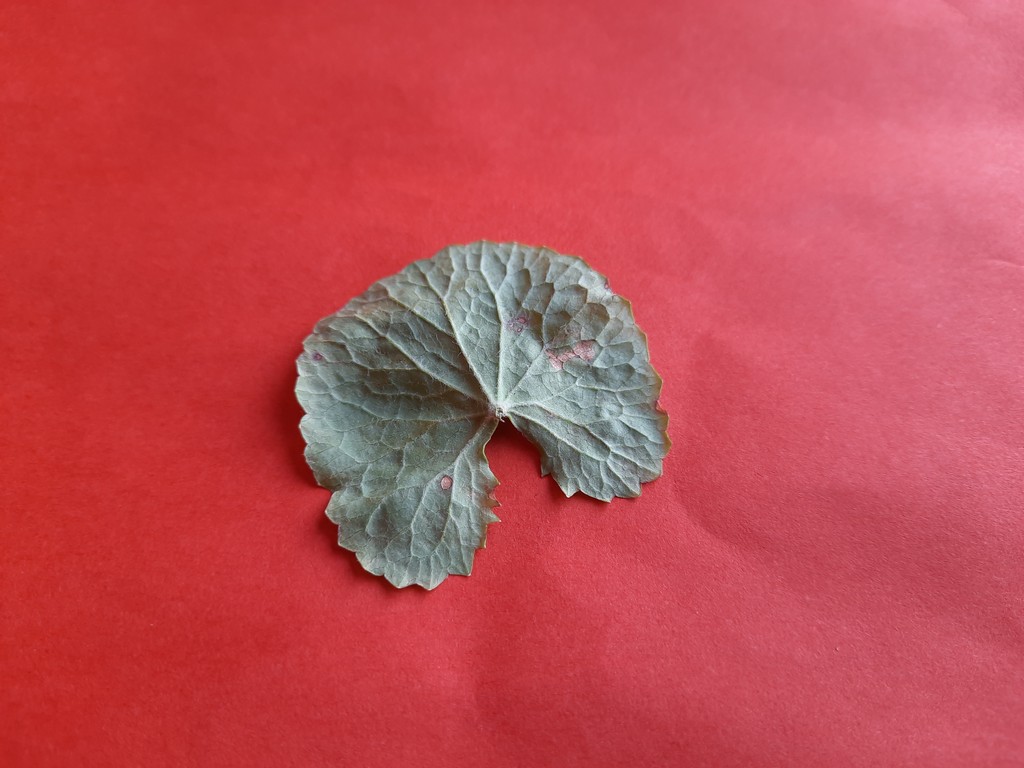
Label: Dried